Describe the emotion expressed in this image:  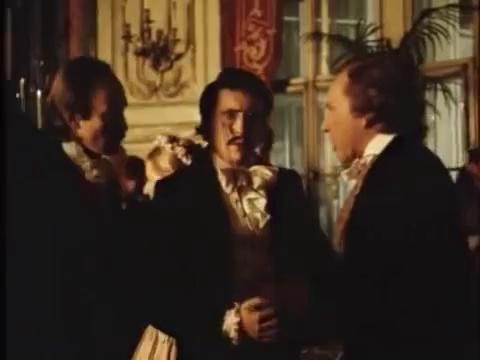
This person displays Pain, valence and arousal with low intensity.